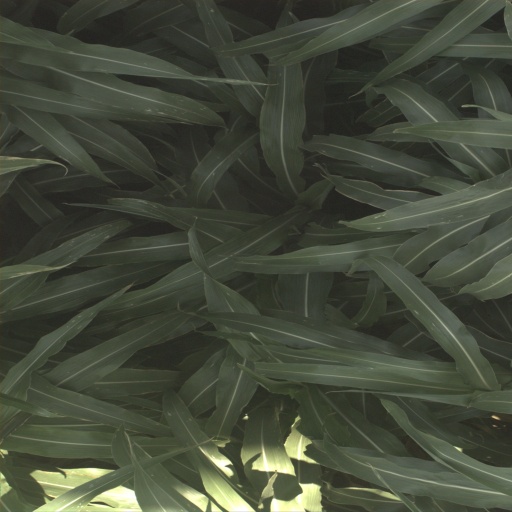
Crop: sorghum